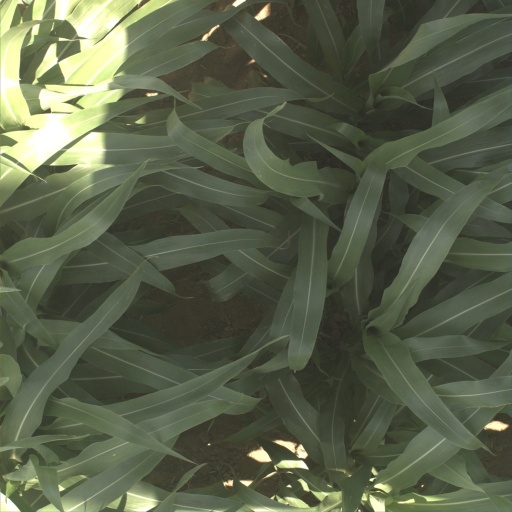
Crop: sorghum